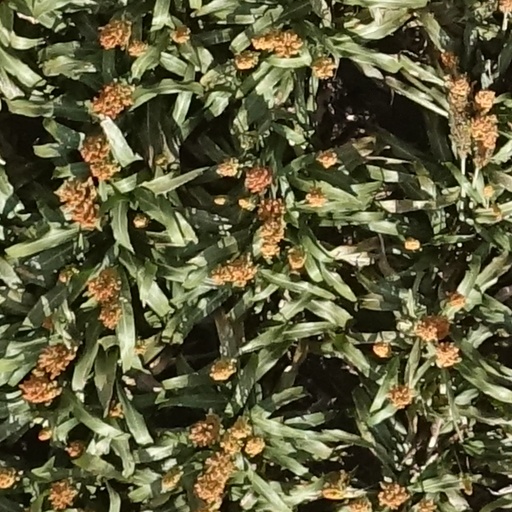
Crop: sorghum